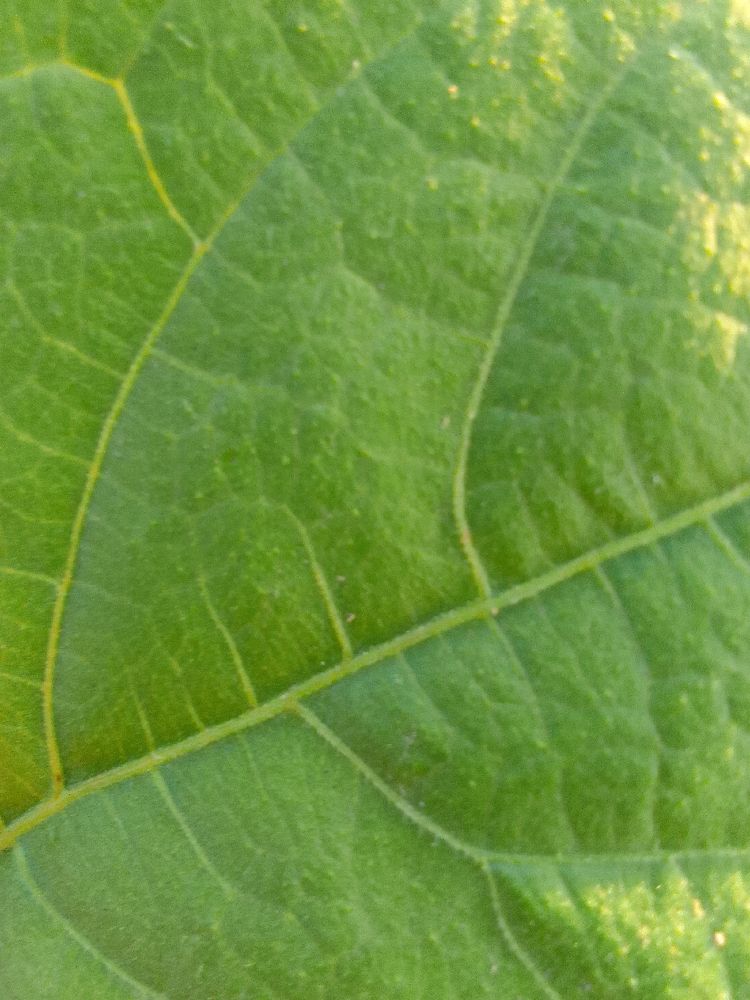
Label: healthy